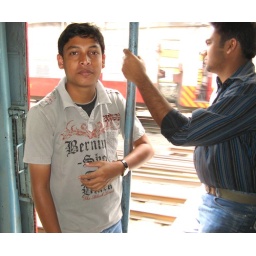
Noob near train door